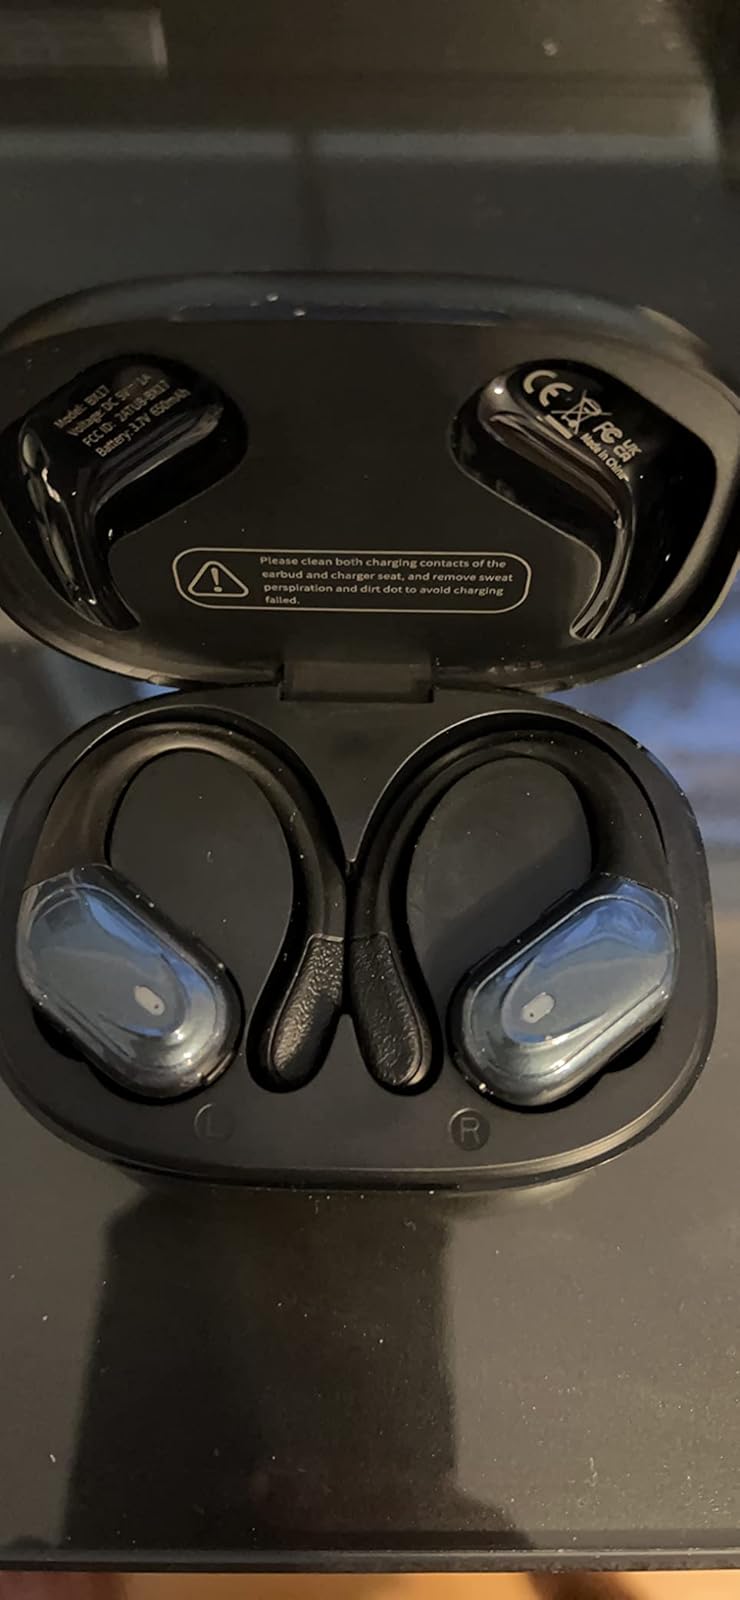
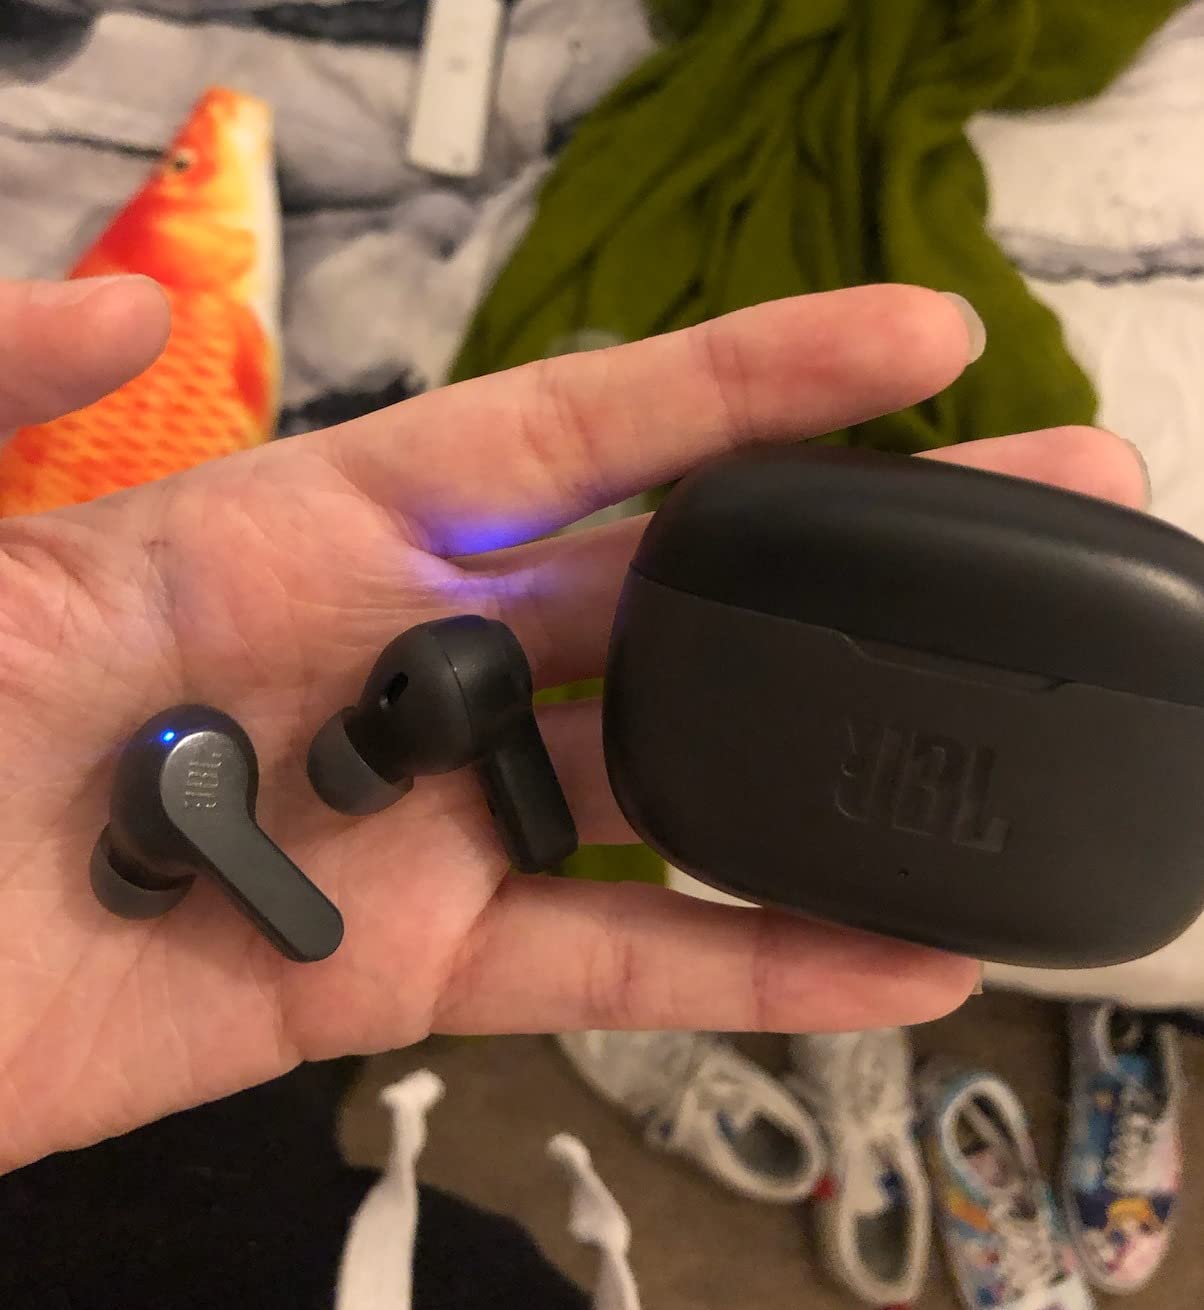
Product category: earbuds
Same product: no